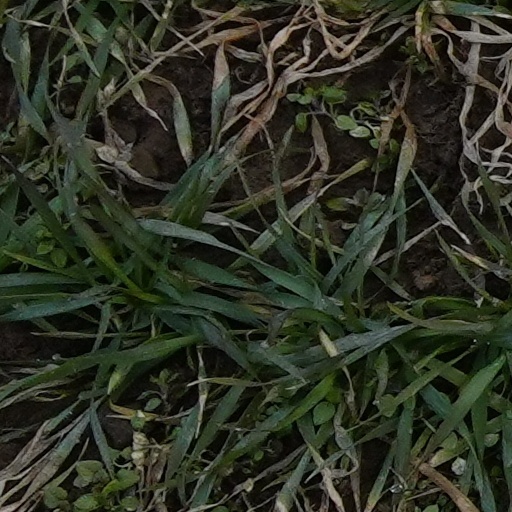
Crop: wheat